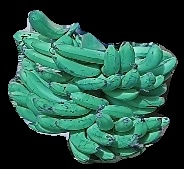
Variety: pachbale
Grade: grade3